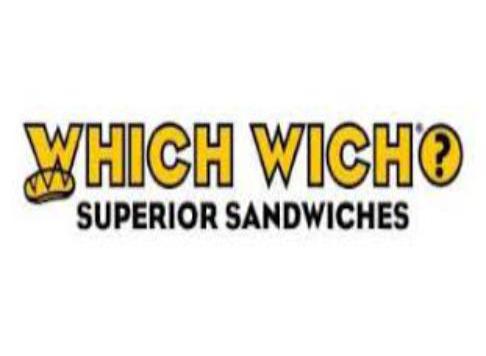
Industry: Food